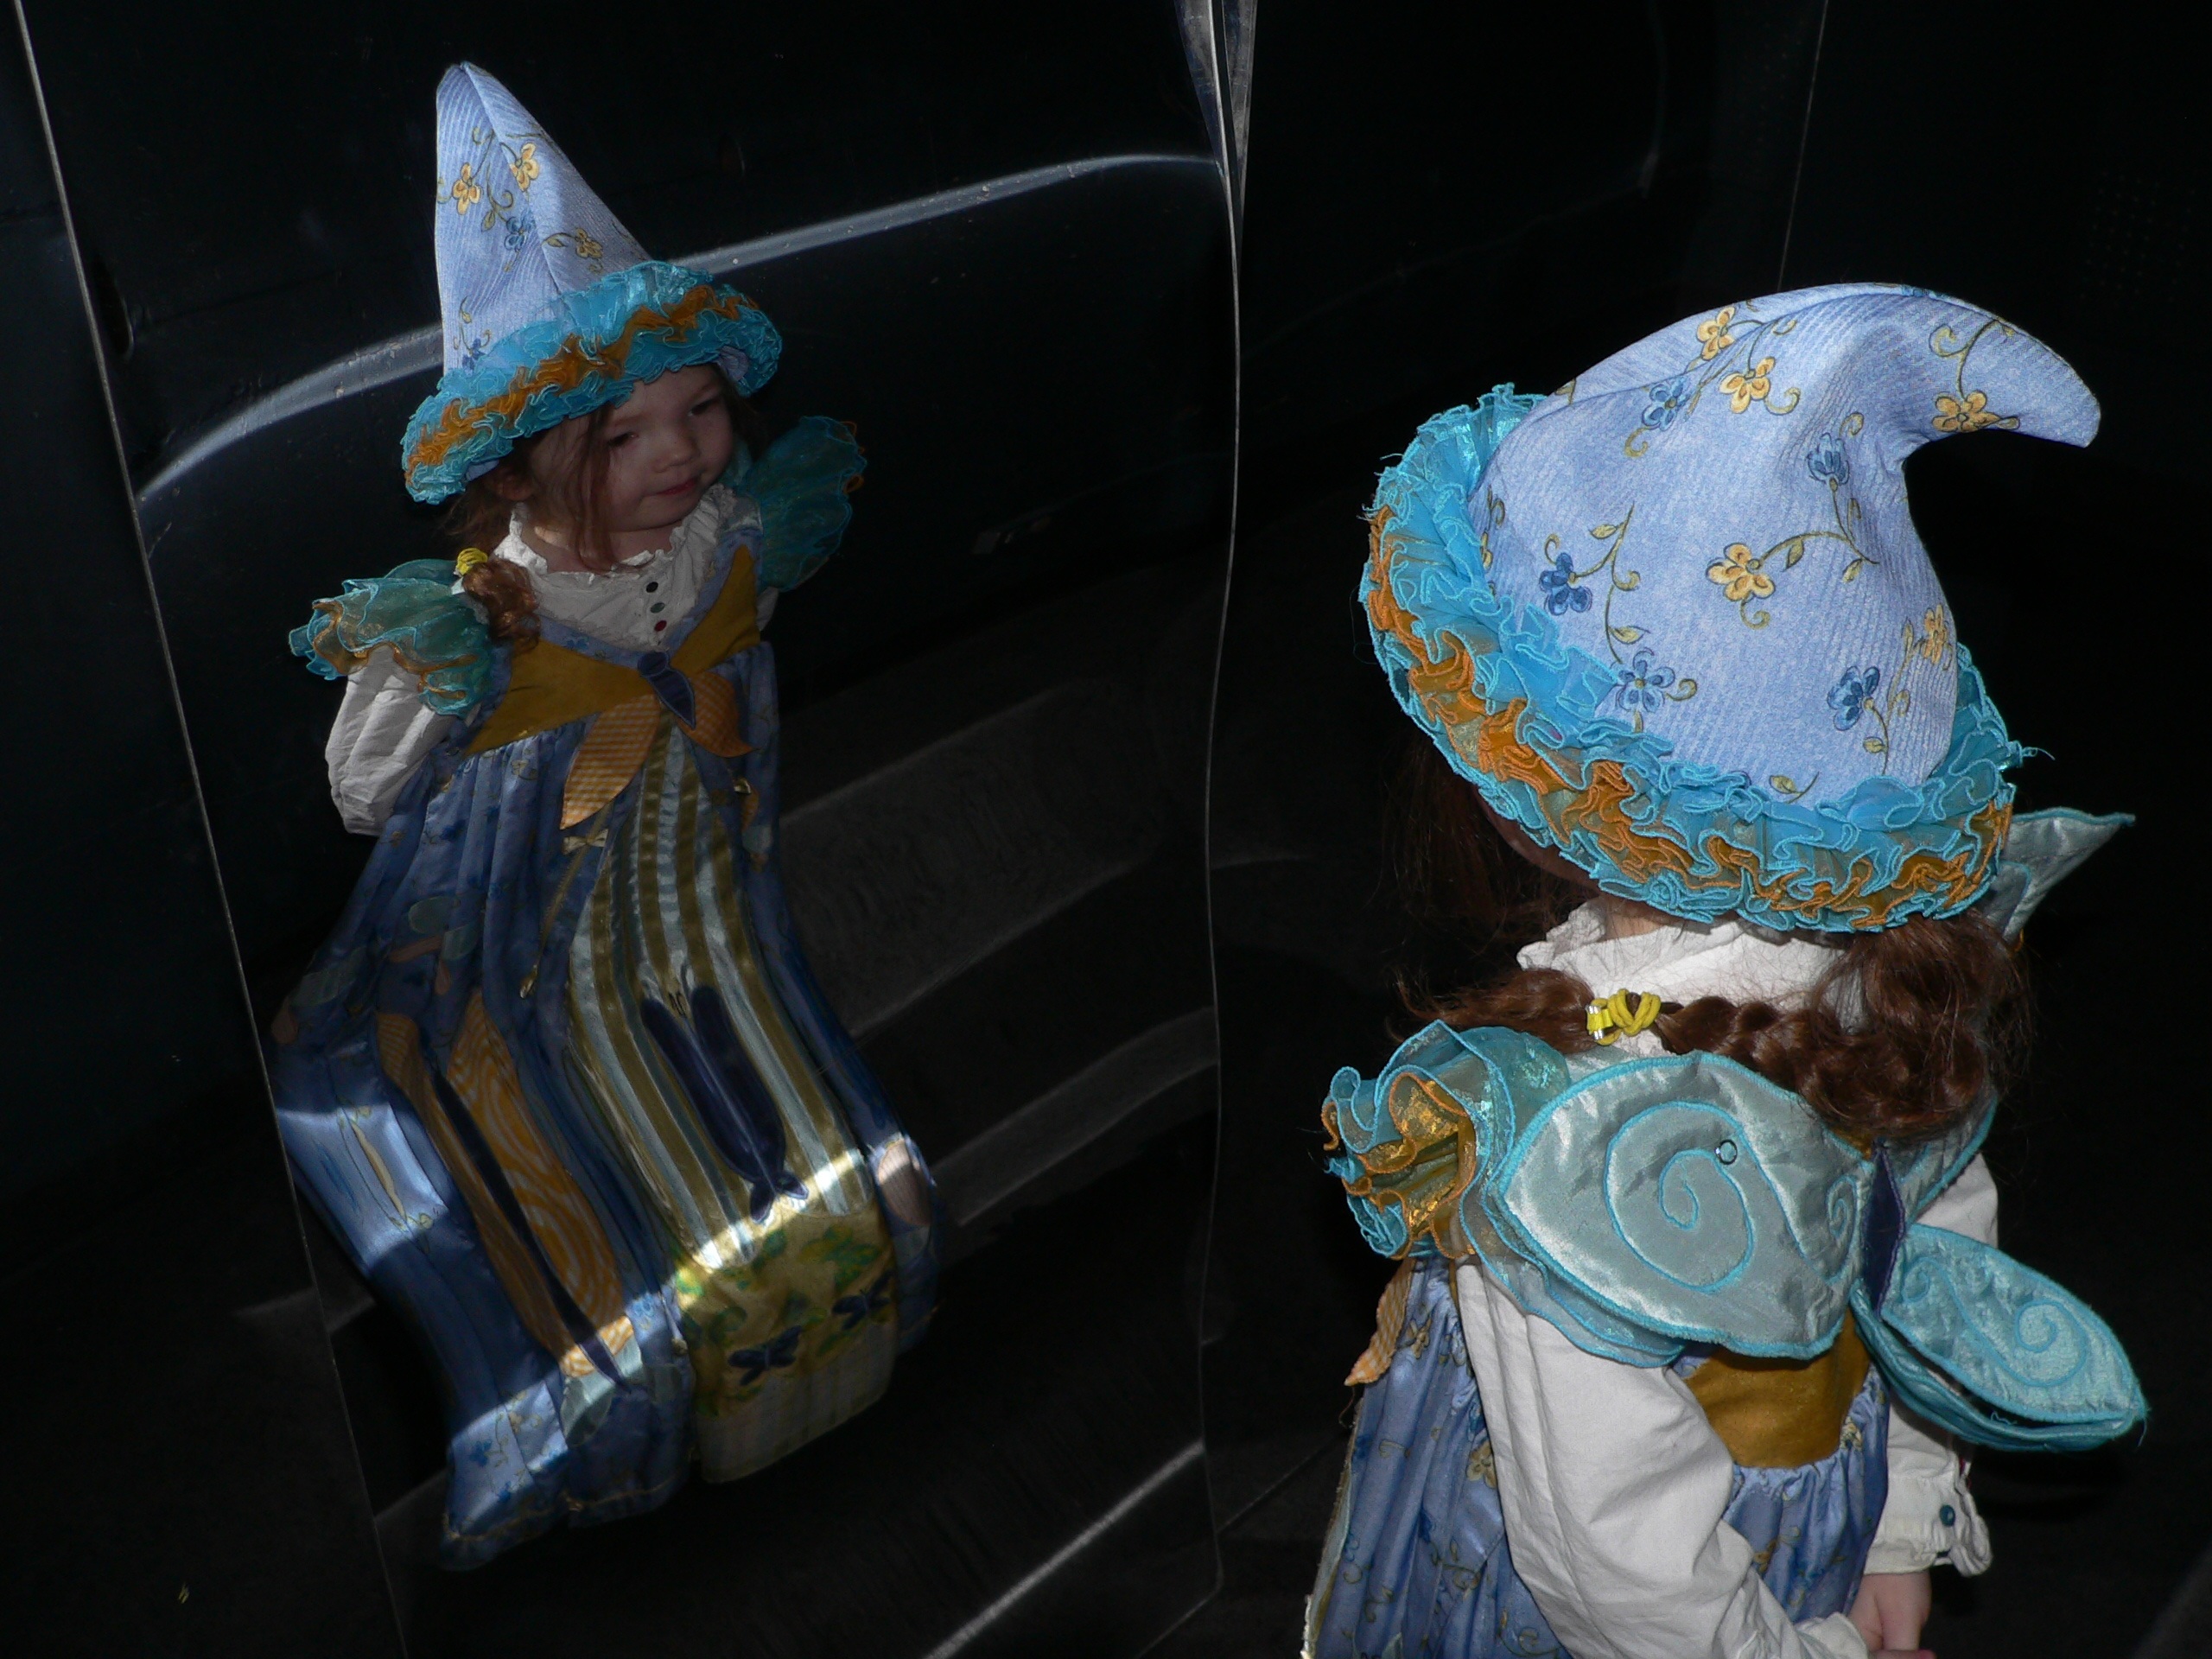
statue, color, halloween, child, hat, blue, garment, art, festival, mirror, disguise, costume, fairy, deforming